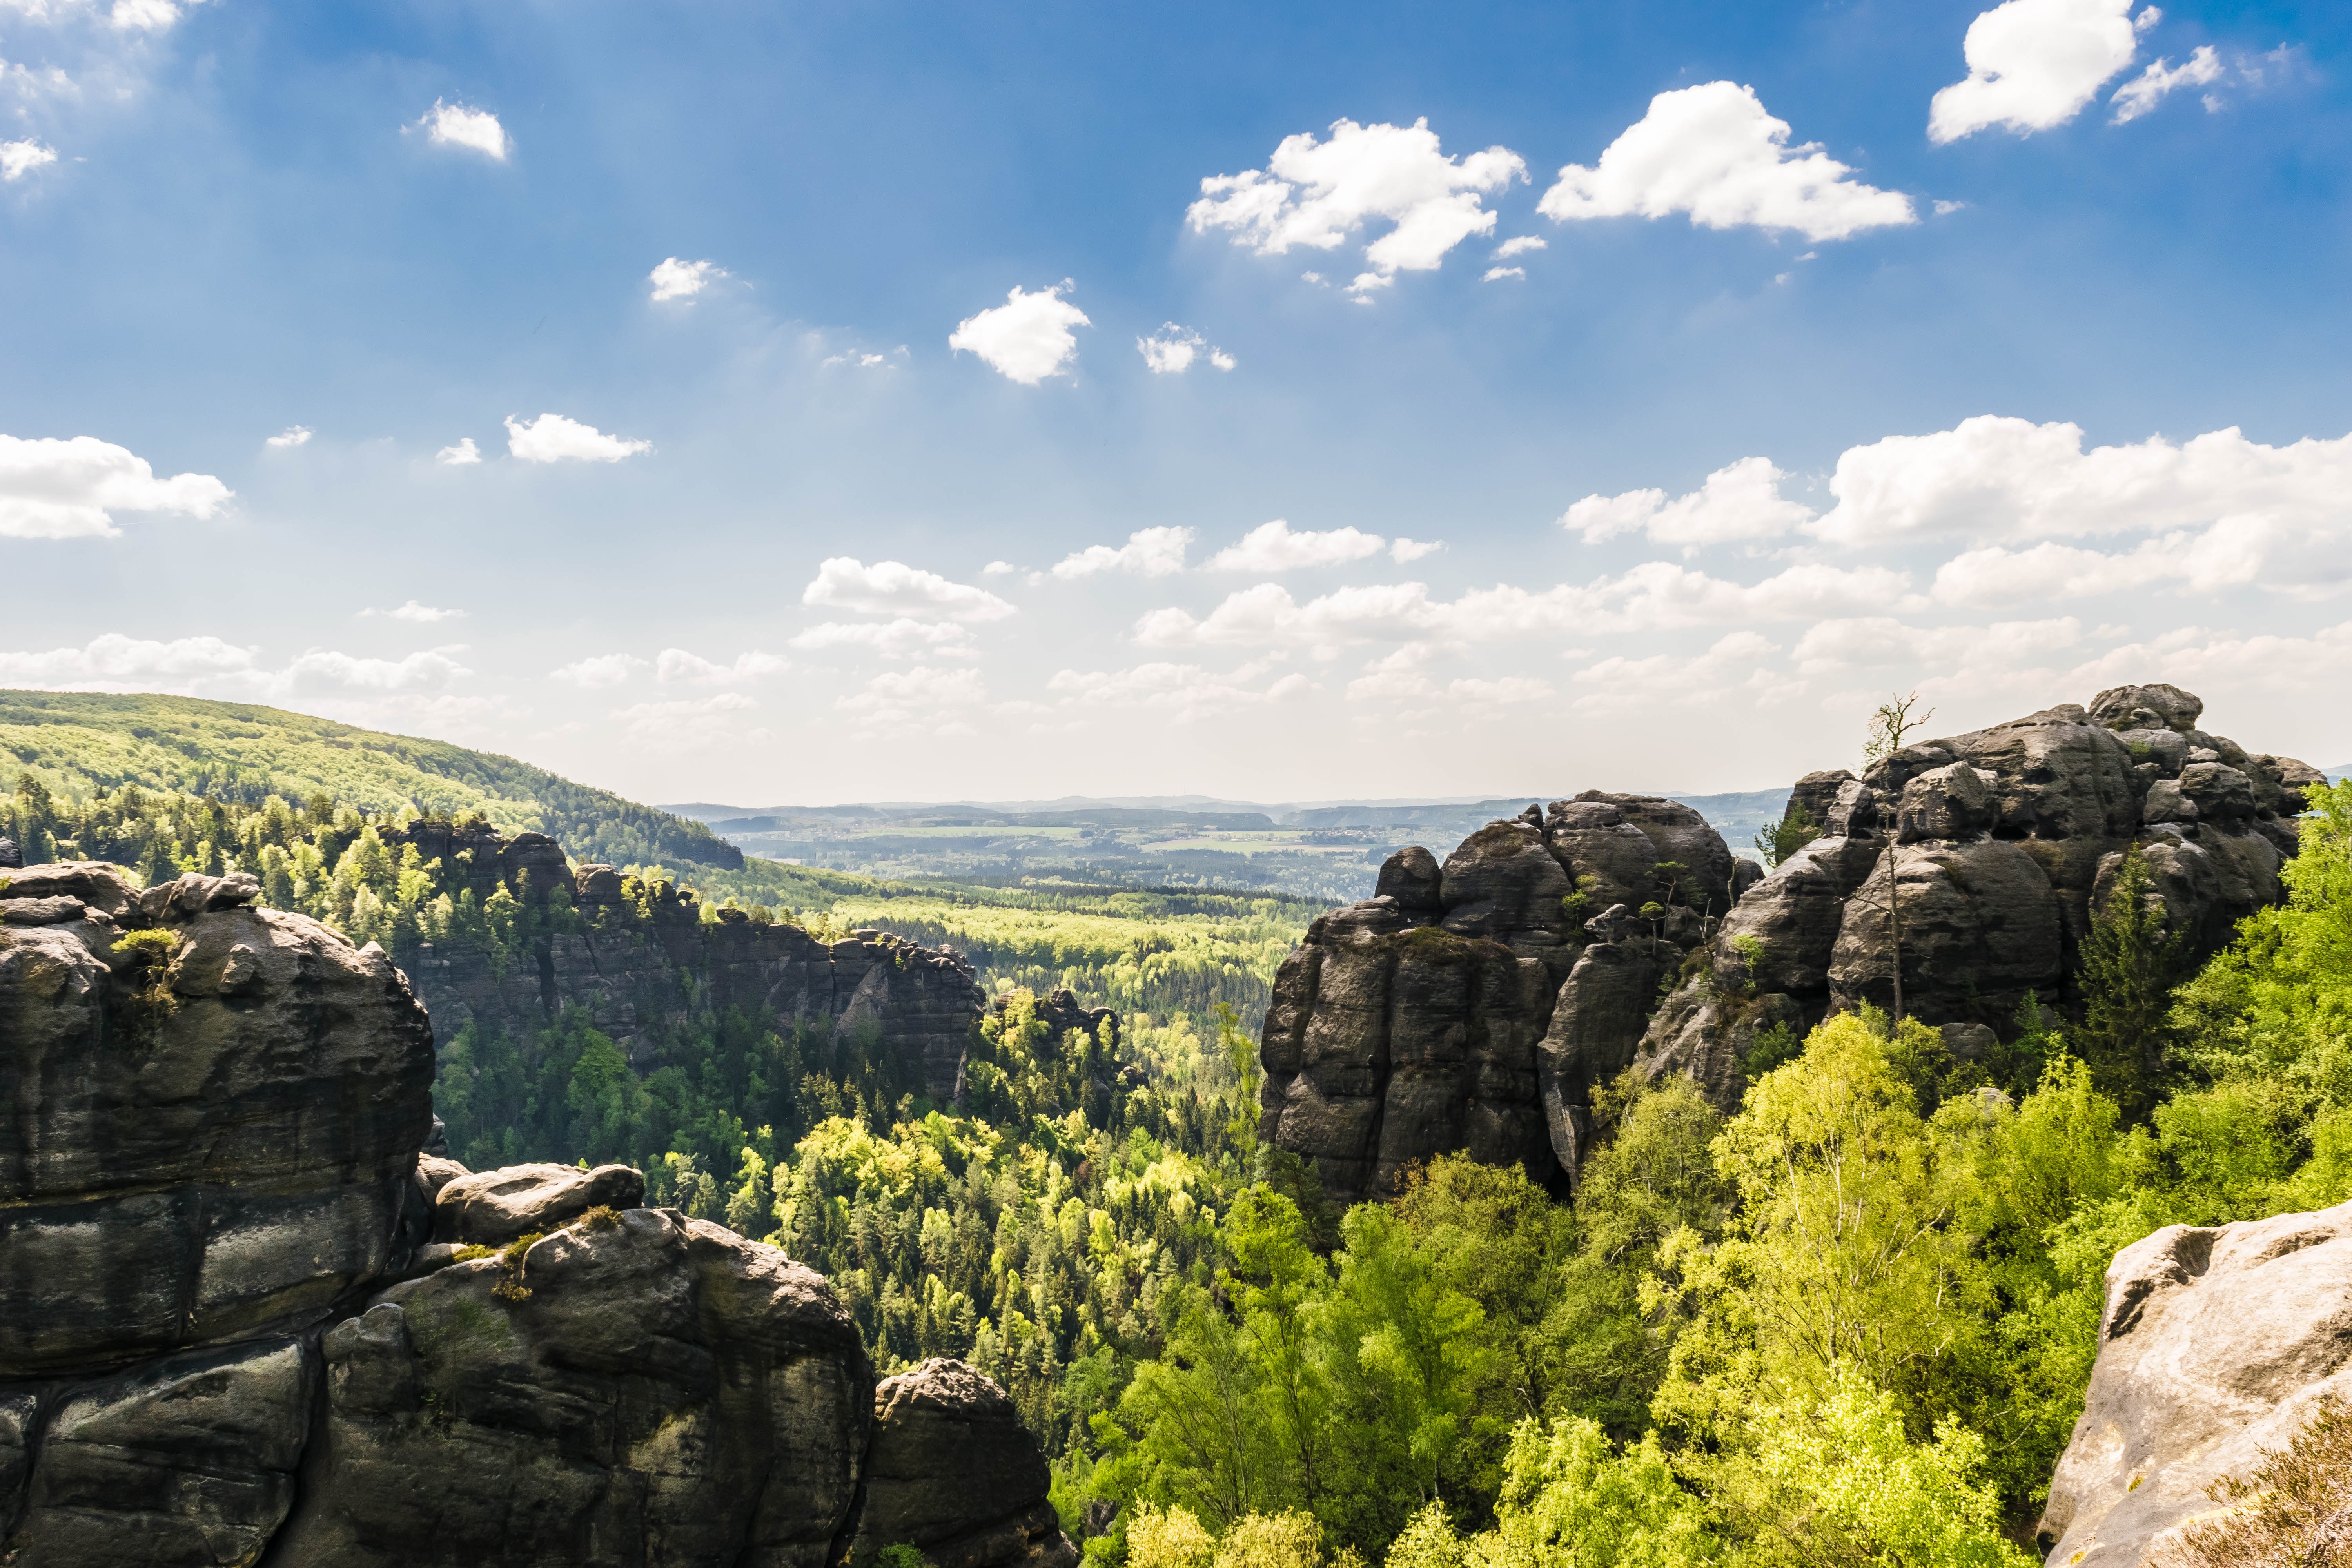
landscape, tree, nature, forest, rock, mountain, cloud, sky, hiking, hill, adventure, valley, mountain range, cliff, spring, colorful, terrain, ridge, climb, geology, mountains, plateau, gorges, landform, sand stone, saxon switzerland, fascinating, elbe sandstone mountains, geographical feature, mountainous landforms